National Football Museum

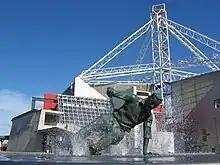
Statue recreating the famous Tom Finney "Splash" photo outside the old National Football Museum.

The idea for what became the National Football Museum goes back to 1994 when Baxi Partnership, a local company, acquired Preston North End Football Club (PNE) and began the redevelopment of Deepdale Stadium. A chance conversation between Bryan Gray, Chairman of PNE, and the Football League, led to a meeting with Harry Langton, the man who over thirty years put together what is now called the FIFA Museum Collection. FIFA recognised the importance of the collection and acquired it from Harry Langton with a view to finding a permanent home. FIFA saw the proposed museum at Preston as an ideal permanent location for the FIFA Museum Collection.